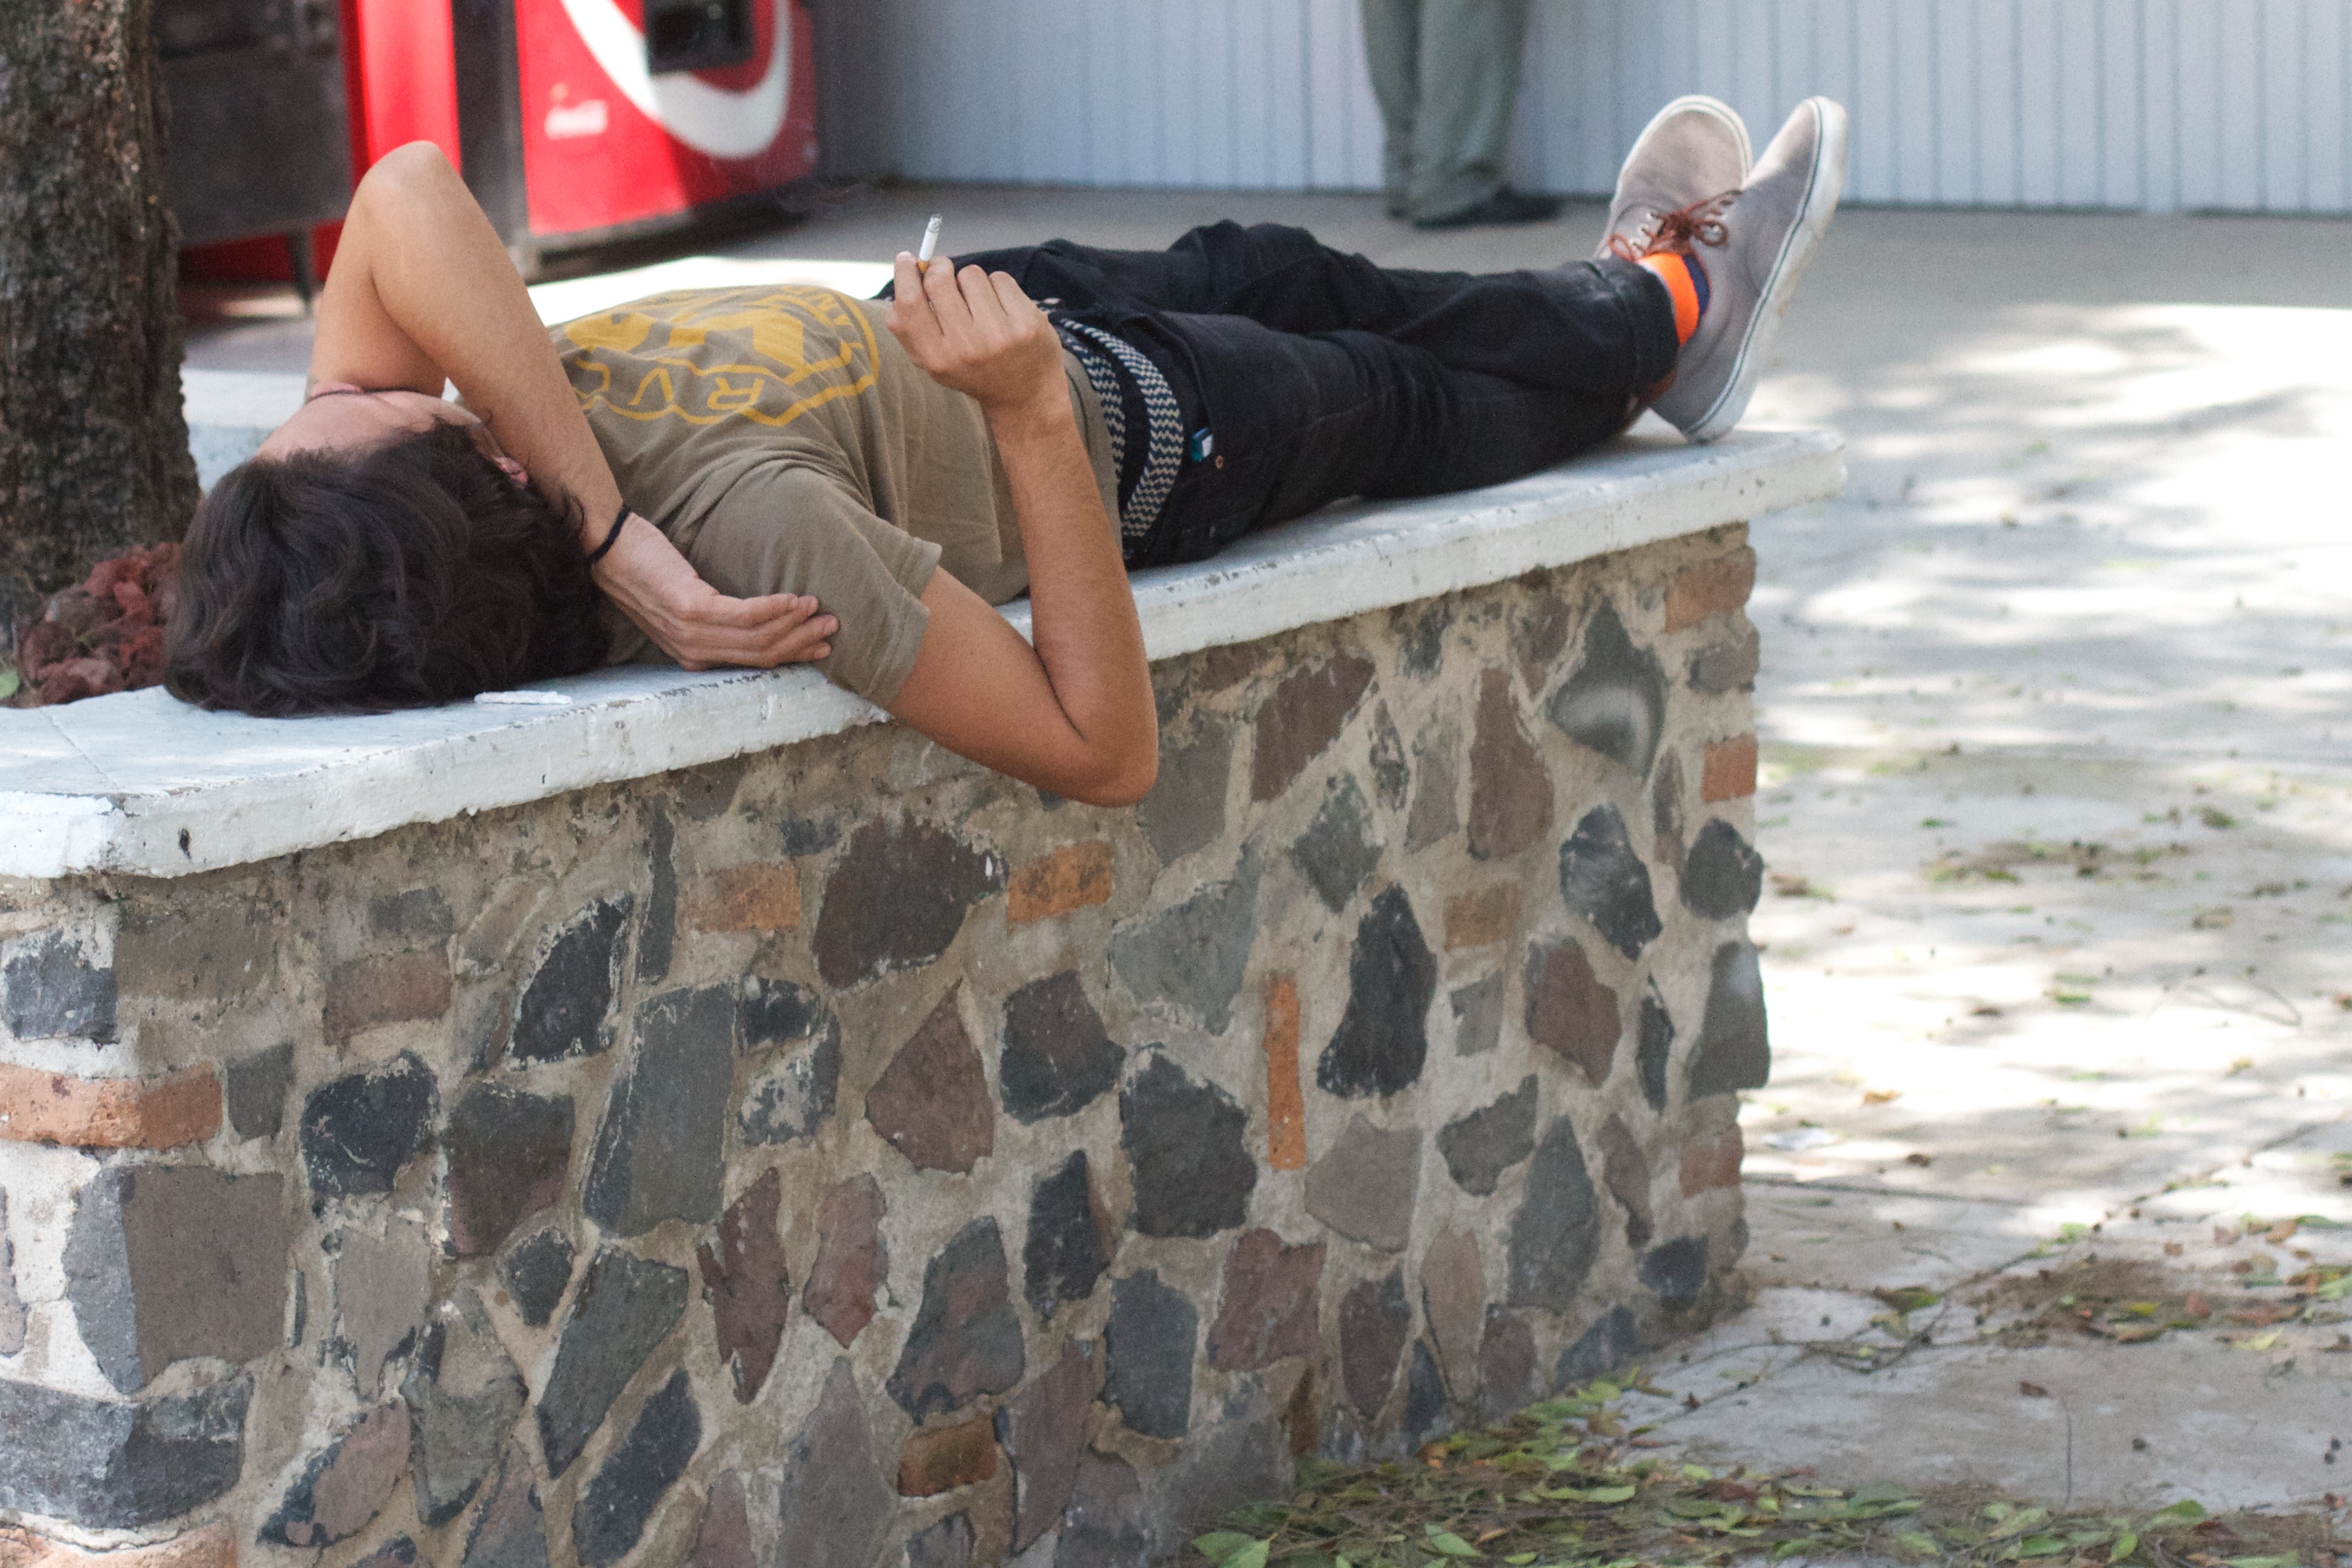
vacation, recreation, sitting, furniture, flooring